John E. Olcott House

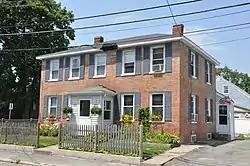

The John E. Olcott House is a historic house at 35–37 Central Street in Waltham, Massachusetts. Built c. 1837, the two story house is a rare local example of Federal style executed in brick. The house was built and occupied by John Olcott, a bricklayer, and is essentially vernacular in its styling, lacking some of the flourishes found in the more elaborate Elijah Fiske House. It is five bays wide, with a shallow-pitch hip roof, twin chimneys, and a projecting enclosed entry vestibule.